Rampage (1986 video game)

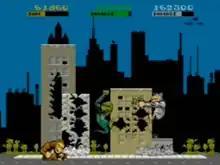
From left to right are the game's protagonists: George, Lizzie and Ralph.

Up to three players control a trio of humans transformed into giant animalistic monsters due to various experiment-related accidents: George, a scientist who turned into a King Kong-like gorilla due to the influence of experimental vitamins; Lizzie, a woman who turned into a Ymir-like reptile after foolishly swimming in a lake contaminated with radioactive waste; and Ralph, who turned into a gigantic werewolf after unwisely consuming a hot dog with an unknown food additive. The trio must raze all buildings in a high-rise city to advance to the next level, eating people and destroying helicopters, tanks, taxis, police cars, boats and trolleys along the way.